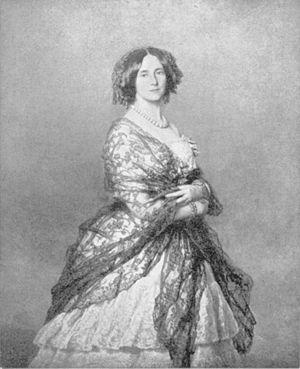
Jules Laforgue, né à Montevideo le 16 août 1860 et mort dans le 7ᵉ arrondissement de Paris le 20 août 1887, est un poète français symboliste. Connu pour être un des inventeurs du vers libre, il mêle, en une vision pessimiste du monde, mélancolie, humour et familiarité du style parlé.
Augusta de Saxe-Weimar-Eisenach, née le 30 septembre 1811 à Weimar et décédée le 7 janvier 1890 à Berlin, naquit duchesse de Saxe-Weimar-Eisenach puis, par mariage, devint princesse puis reine consort de Prusse, puis impératrice allemande.